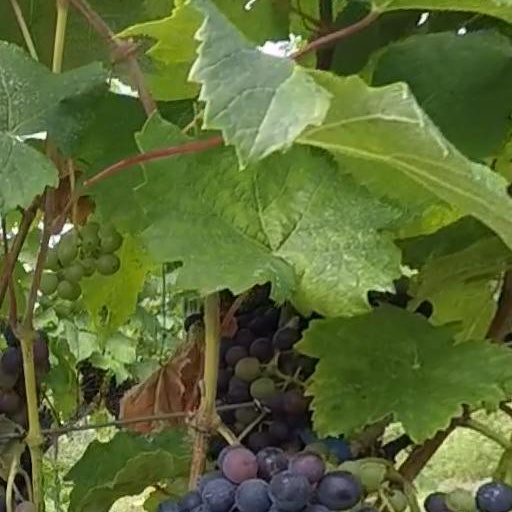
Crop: grape